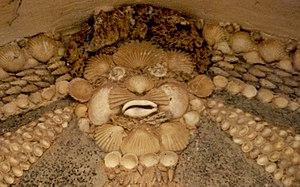
Composition en coquillages, un Dieu-le-Père dont des cornes d'abondances sortent des oreilles...
La singulière chapelle Notre Dame de Pitié est située au Val, dans le département du Var. Elle fait partie du corpus restreint des chapelles décorées de coquillages.